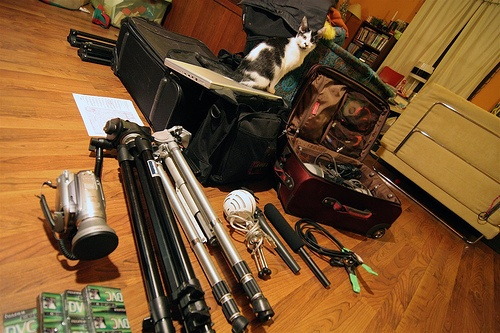
A wooden floor with various filming equipment next to a bed.
a lot of items on the ground near a luggage bag
Luggage and camera equipment are sitting on the floor.
Cat sitting on top of suitcases with camera equipment on the ground.
A cat is sitting on a suitcase while many things are on the floor.